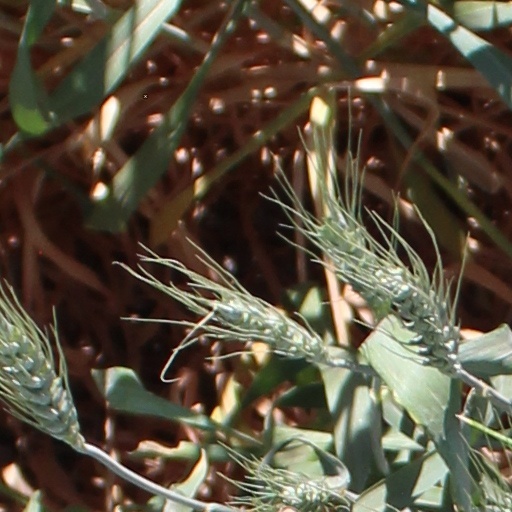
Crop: wheat